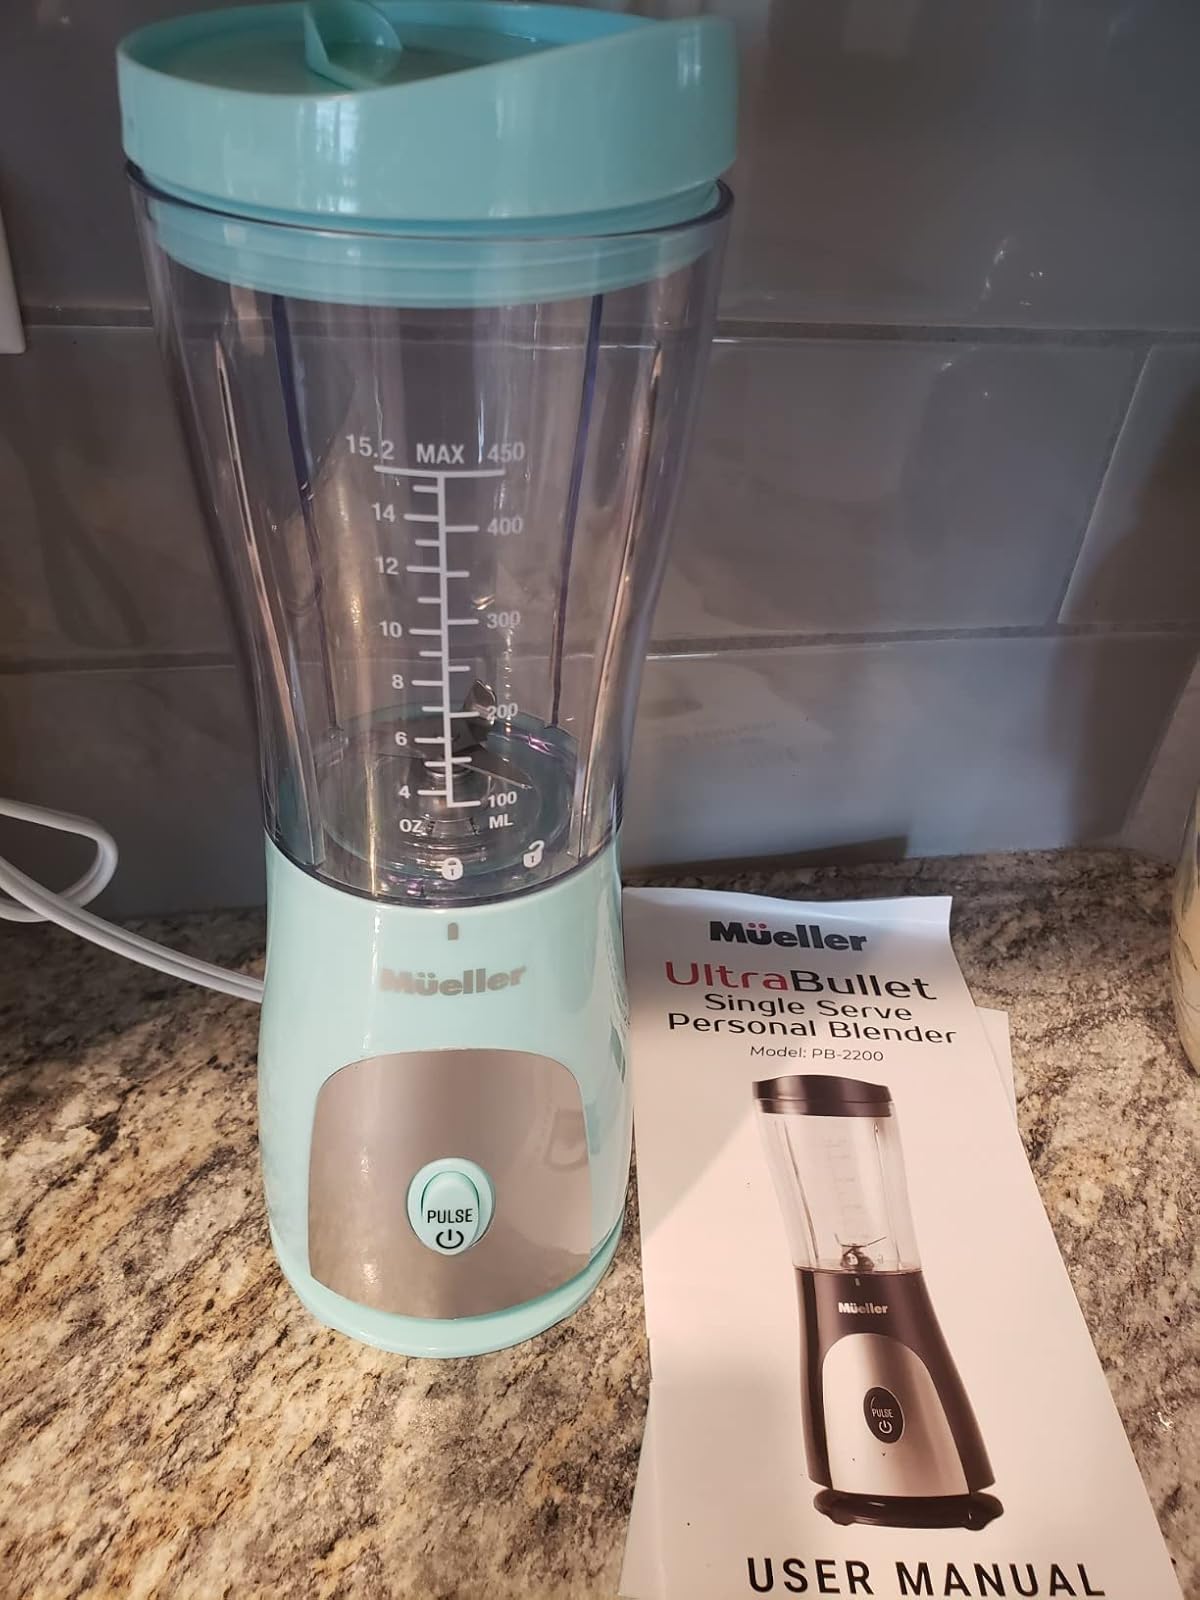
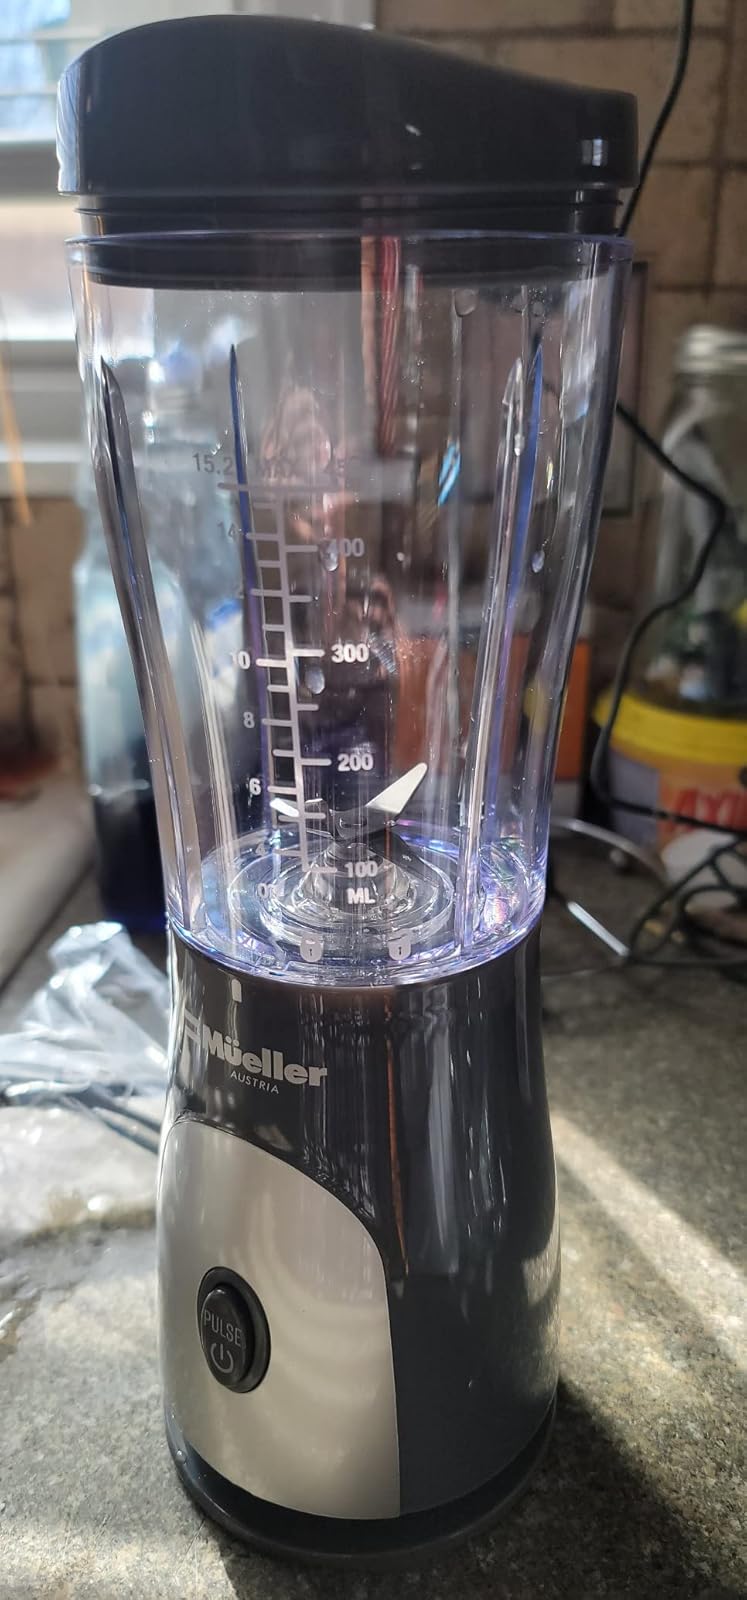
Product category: items_blender
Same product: no